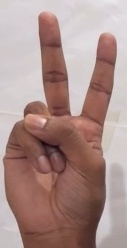
ASL sign: V